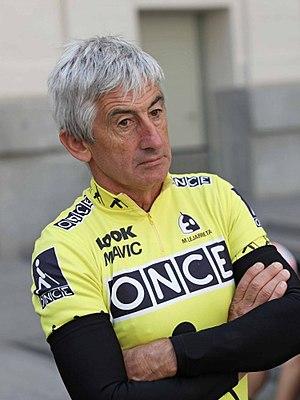
Marino Lejarreta Arrizabalaga, né le 14 mai 1957 à Berriz, est un cycliste espagnol. Professionnel entre 1979 et 1992, il comptabilise plus de 50 victoires professionnelles dont le Tour d'Espagne 1982, après le déclassement d'Ángel Arroyo pour dopage. Coureur espagnol le plus régulier des années 1980, il a également remporté trois classiques de Saint-Sébastien, deux Tours de Catalogne et cinq Escalade de Montjuïc. Il a aussi remporté des étapes sur les trois grands tours, tout en finissant plusieurs fois dans le top 5 de ces trois courses.